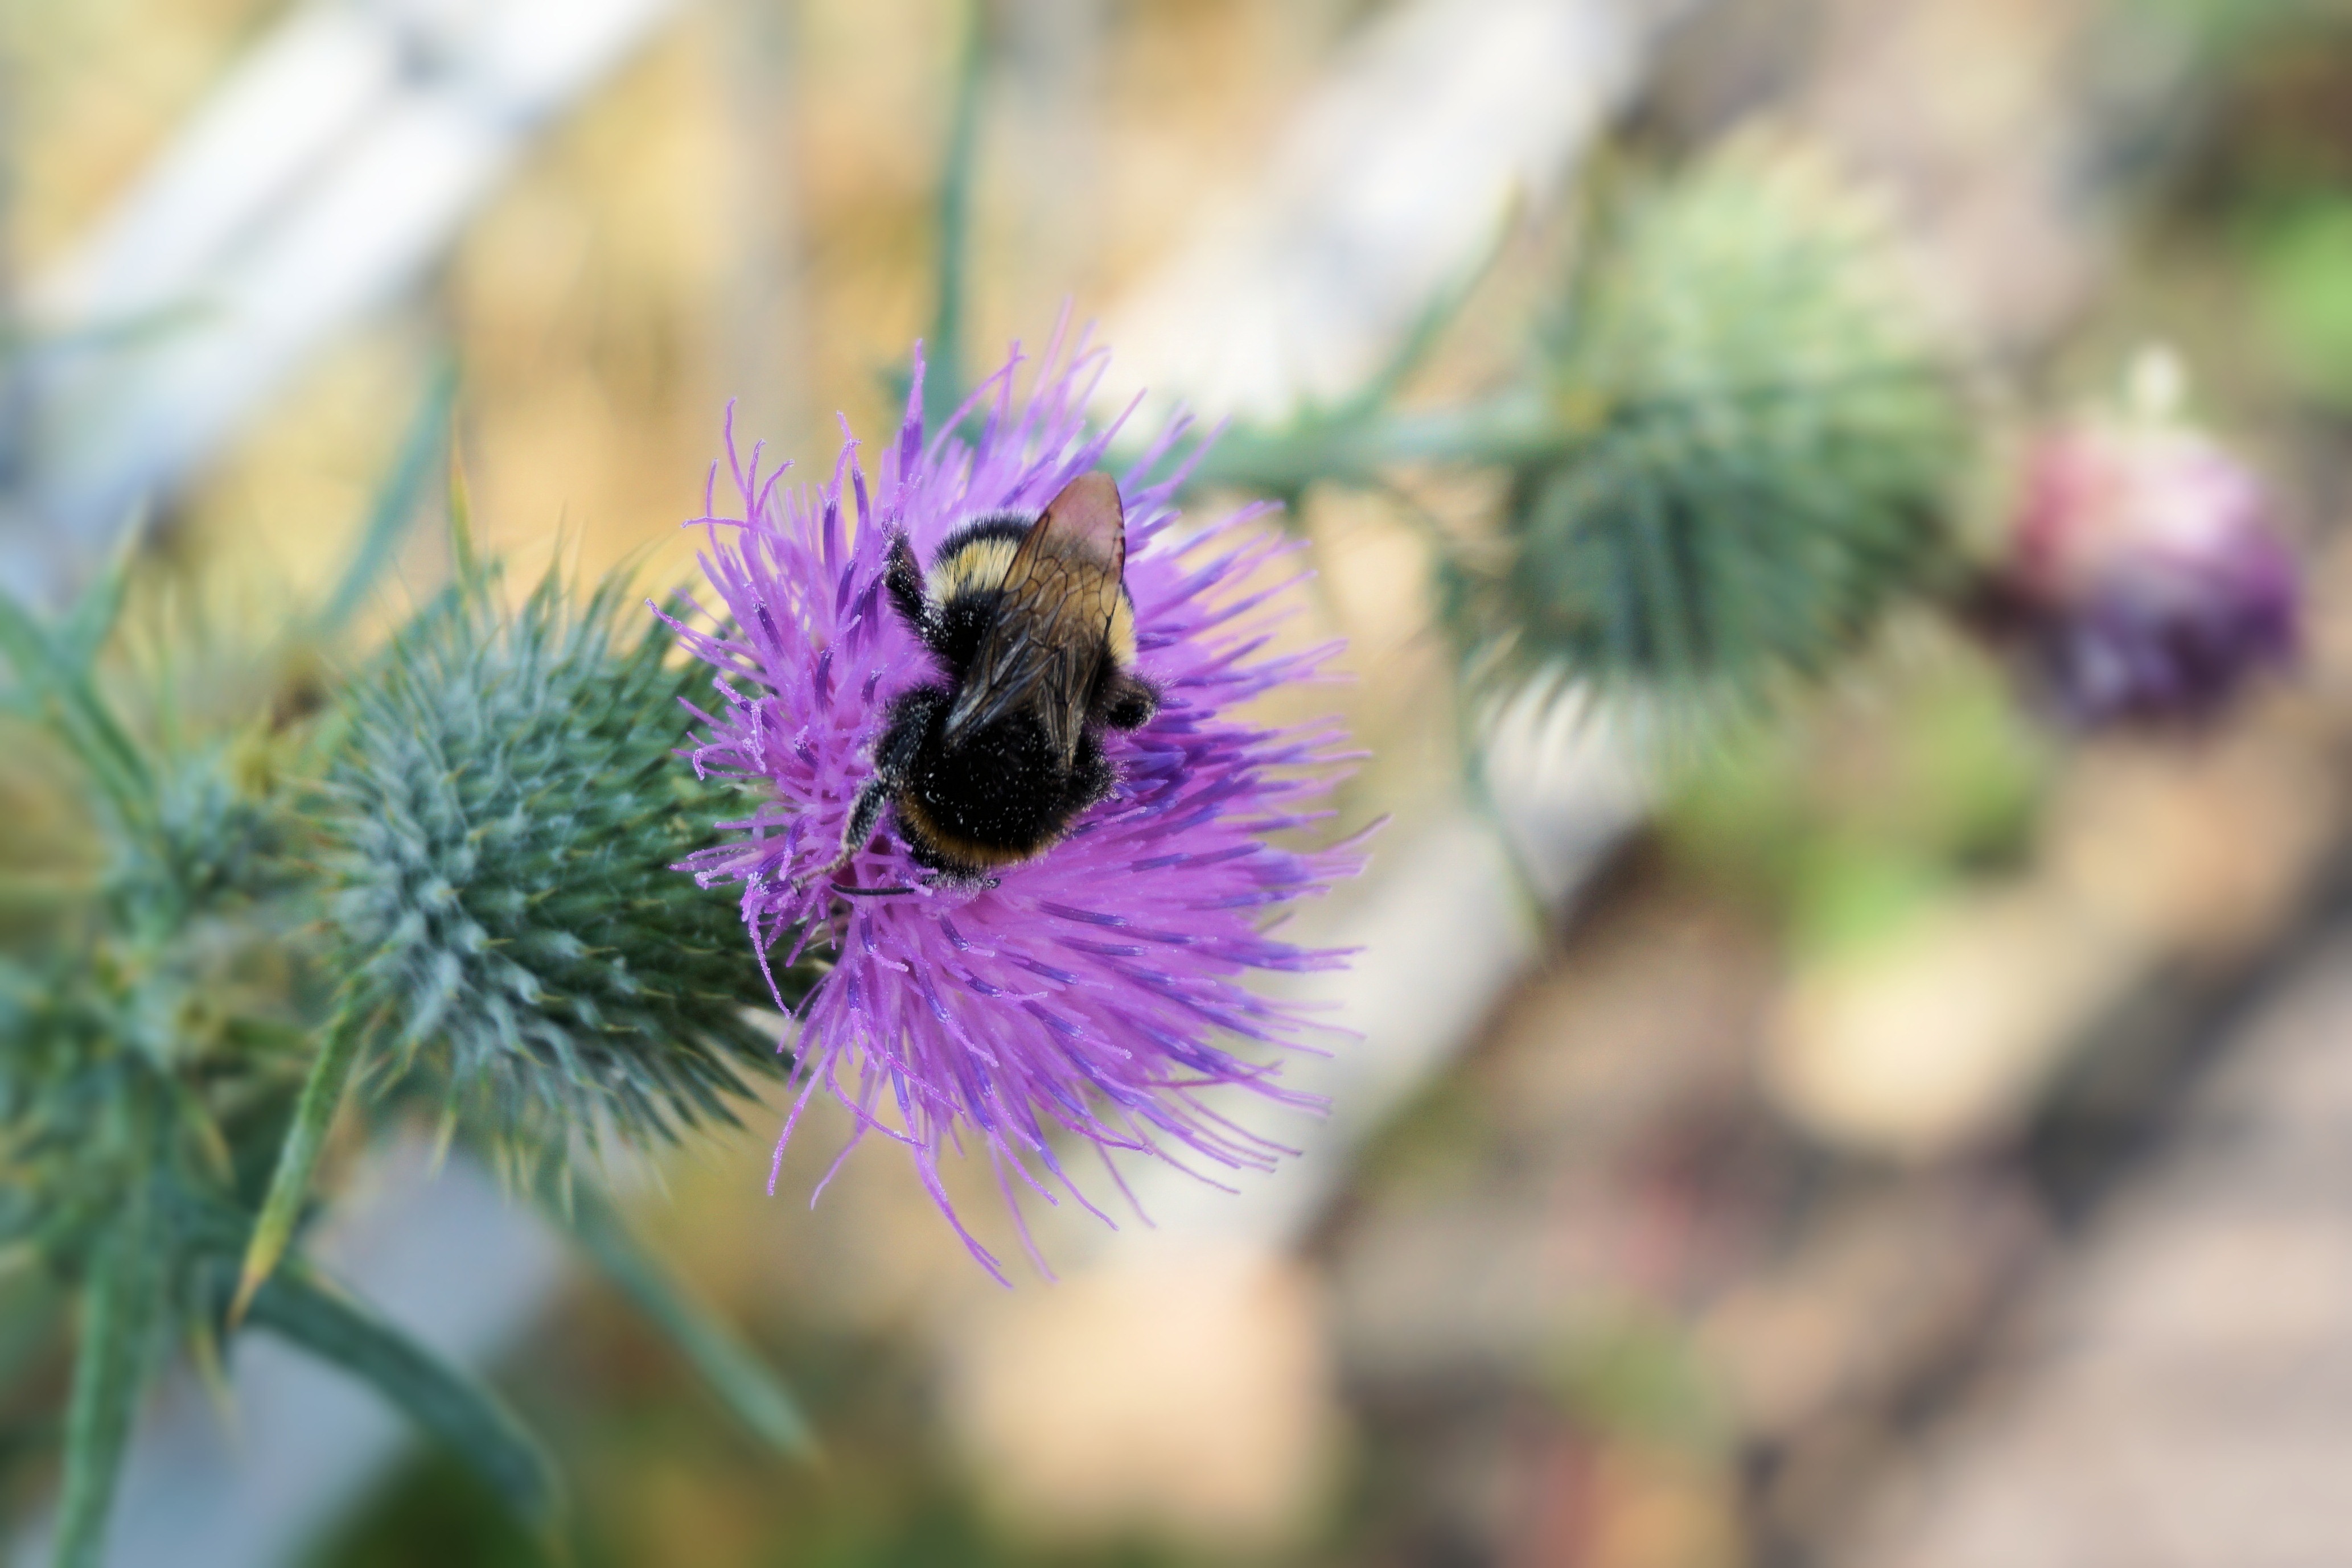
nature, blossom, prickly, plant, flower, purple, bloom, insect, macro, botany, flora, fauna, invertebrate, wildflower, close up, bee, thistle, bumblebee, hummel, macro photography, flowering plant, daisy family, land plant, membrane winged insect